List of birds of China

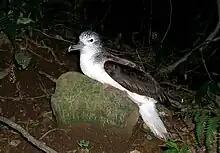
Streaked shearwater

Order: ProcellariiformesFamily: Procellariidae